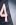
Number: 4